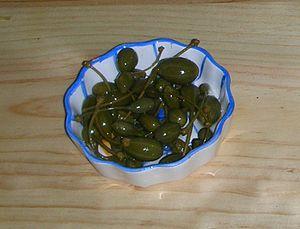
La câpre est un condiment produit à partir de boutons floraux du câprier commun ainsi que du câprier ovale. Le câprier est aussi connu pour son fruit qui est consommé mariné sous le nom de câpron.